2010 Chabahar suicide bombing

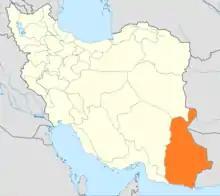
Sistan and Baluchistan Province highlighted within Iran

A suicide bombing incident occurred on December 14, 2010, by two suicide bombers, who blew themselves up in a crowded Shia Muslim mourning procession in the southeastern Iranian coastal city of Chabahar, outside Imam Husain Mosque. It took place on the day of Tasu'a, when Shiite Muslims gathered to commemorate the martyrdom of Husayn ibn Ali, the grandson of Muhammad through his daughter Fatimah and his successor Ali ibn Abi Talib. It killed 39 people.